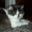
Label: cat